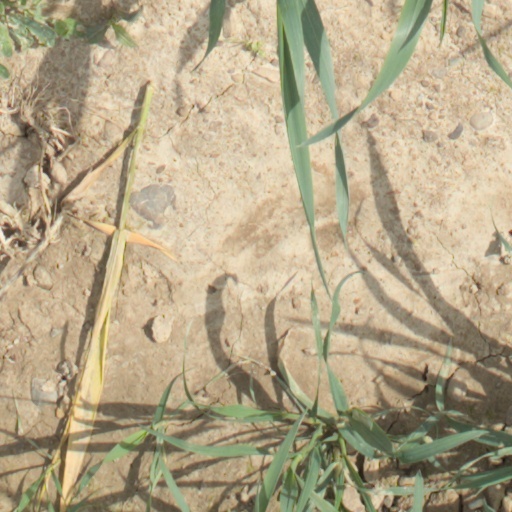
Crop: wheat